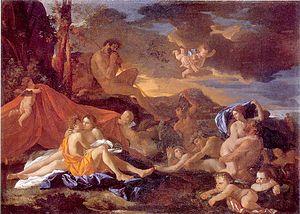
Acis and Galatea est un semi-opéra en deux actes de Georg Friedrich Haendel, texte en anglais de John Gay incorporant des adaptations ou des pages originales d'autres auteurs dont Pope et Dryden, d'après la légende d'Acis et Galatée tirée des Métamorphoses d'Ovide.